Wanna Be the Strongest in the World!

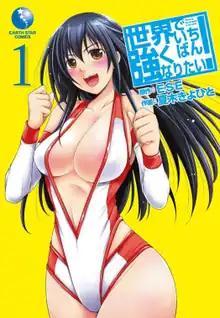
First volume cover, featuring Sakura Hagiwara

is a Japanese "joshi puroresu"-themed manga series written by ESE and illustrated by Kiyohito Natsuki. It was serialized in Earth Star Entertainment's "Comic Earth Star" from March 2011 to December 2013. An anime television series adaptation by Arms aired from October to December 2013.